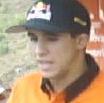
Age: 18